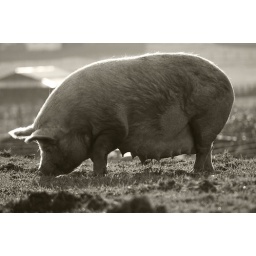
A pig digs up the ground in search of food on a farm in rural western Washington State.